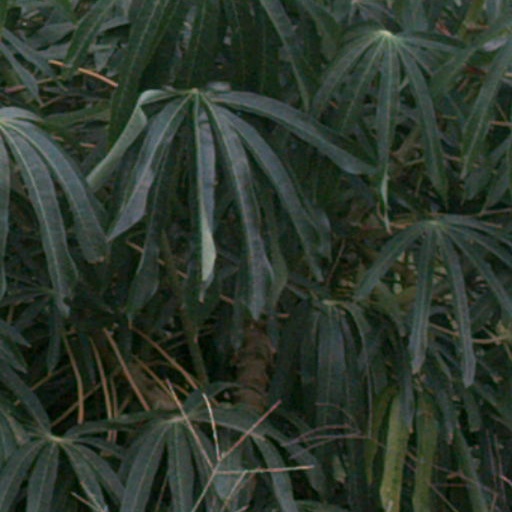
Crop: cassava